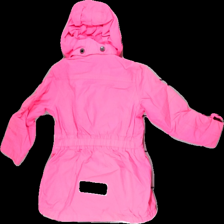
View: back
Type: Rain jacket
Category: Children
Brand: Not in the list
Brand text on label: Marine
Colors: Pink
Material: shell: 100% nylon, lining: 100% polyester
Pattern: Other
Cut: Regular
Size: 86
Season: Autumn
Stains: Major
Price range: <50
Recommended usage: Export